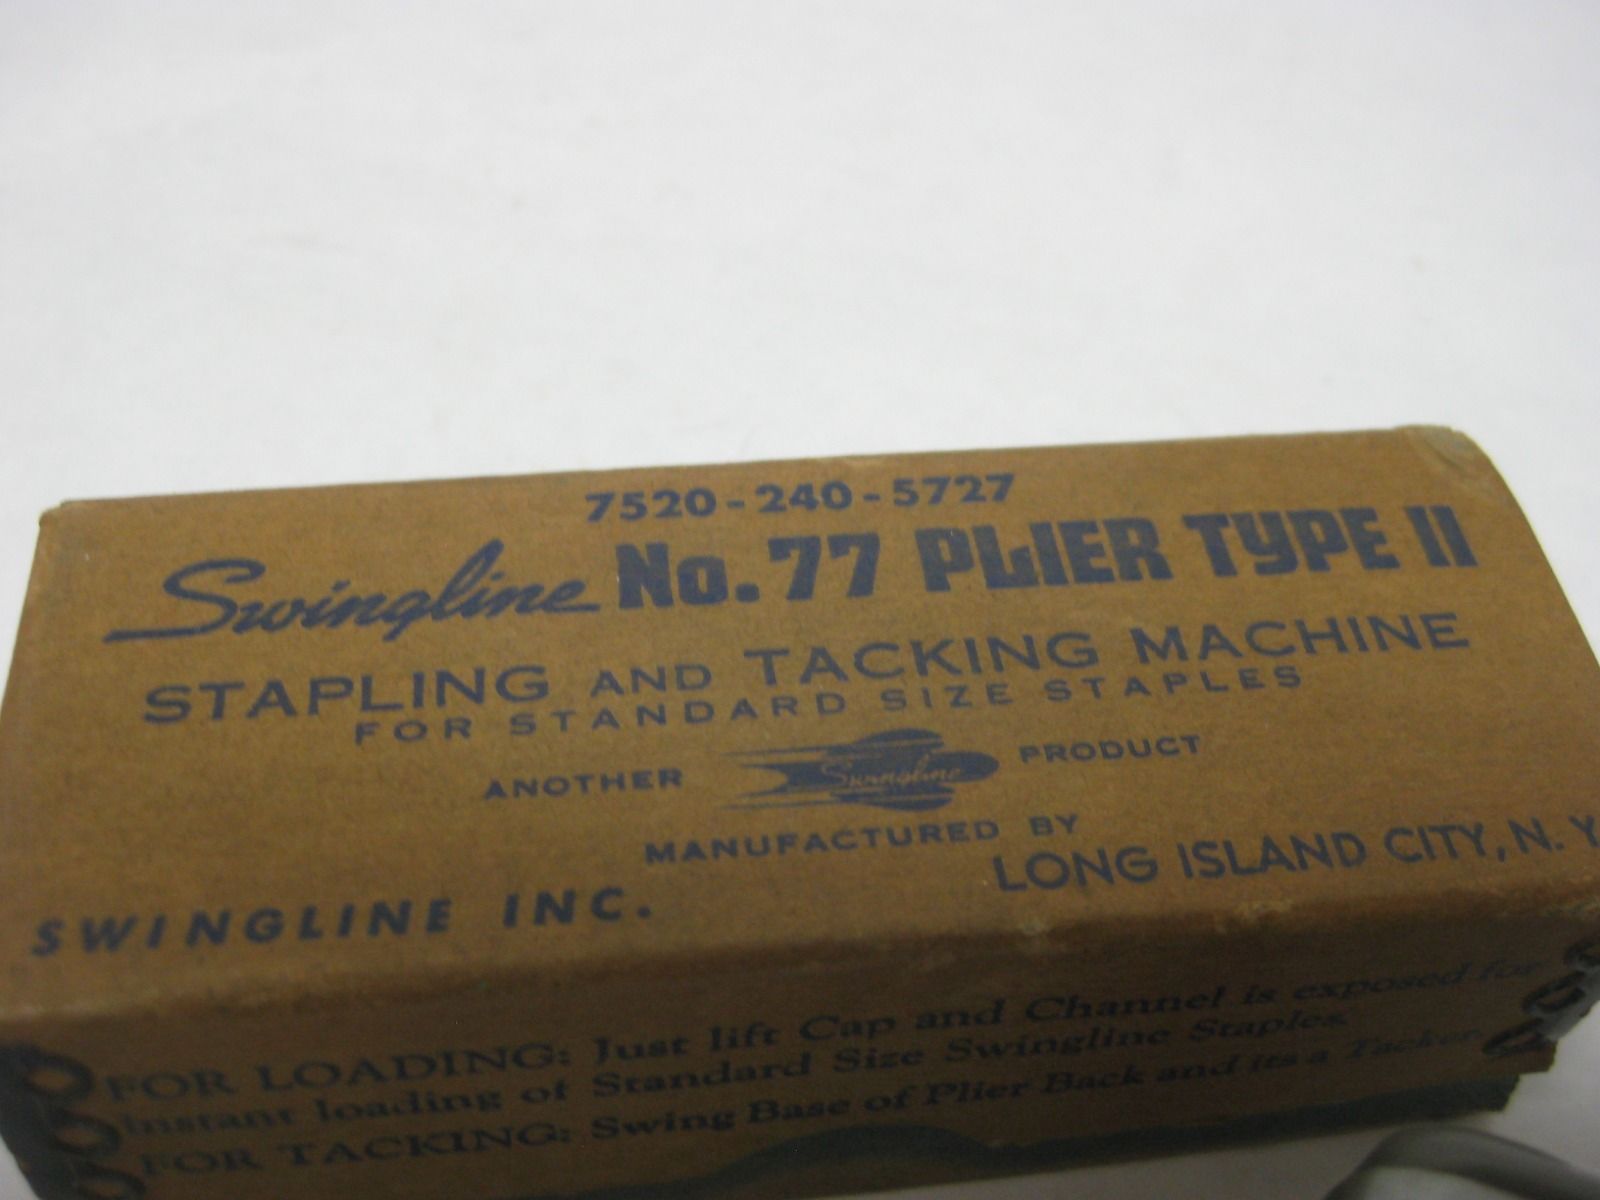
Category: stapler